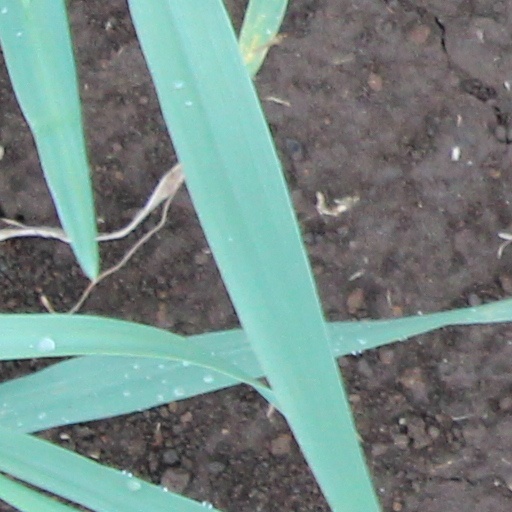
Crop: wheat